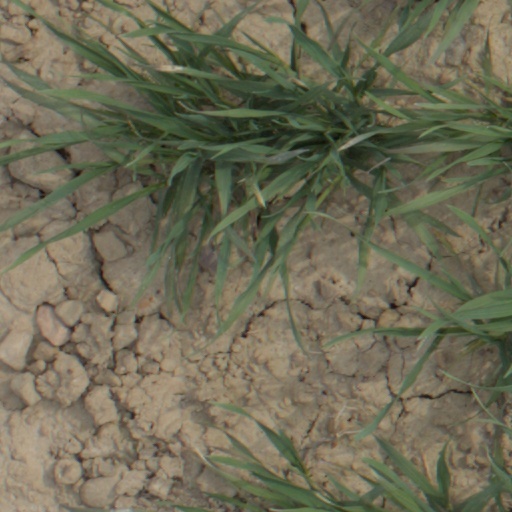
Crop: wheat